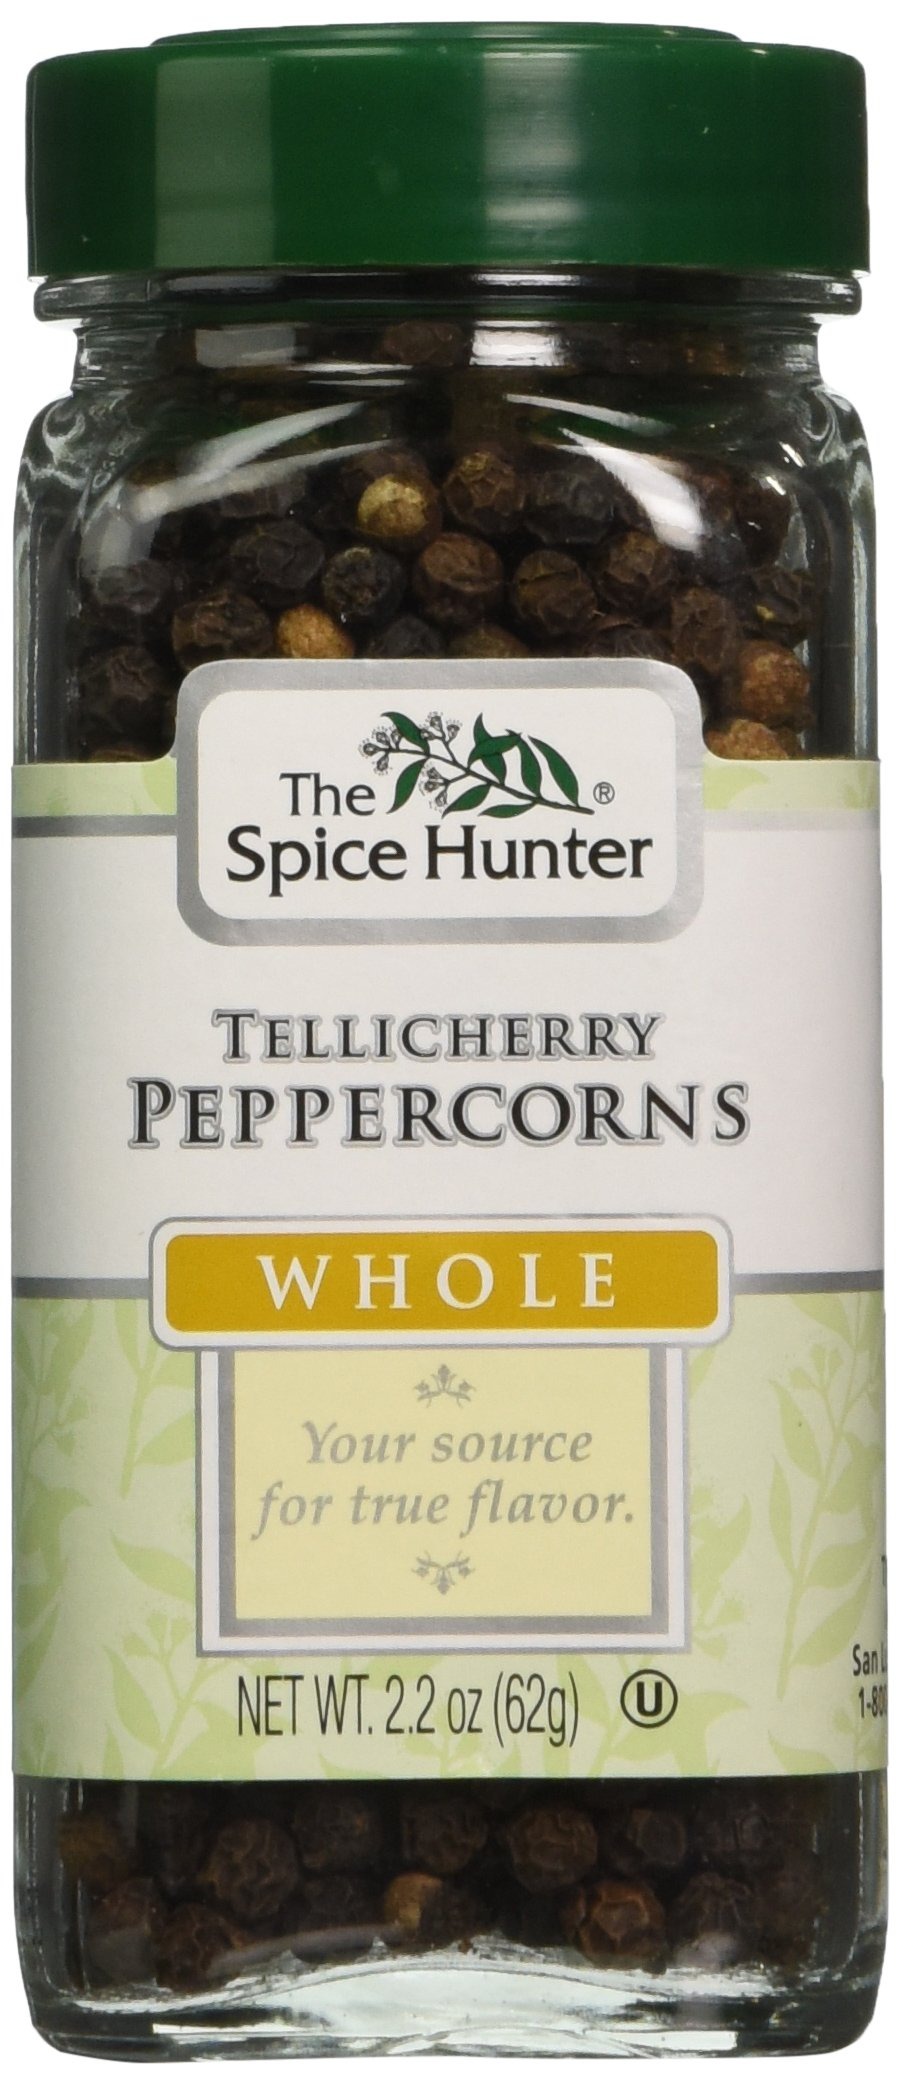
Item Name: Spice Hunter Black Pepper Whole Tellichery, 2.2-Ounce Unit (Pack of 6)
Bullet Point 1: Pack of six, 2.2-ounce (total of 13.2-ounce)
Bullet Point 2: Kosher certified
Bullet Point 3: All natural
Value: 13.2
Unit: Ounce

Price: 10.29